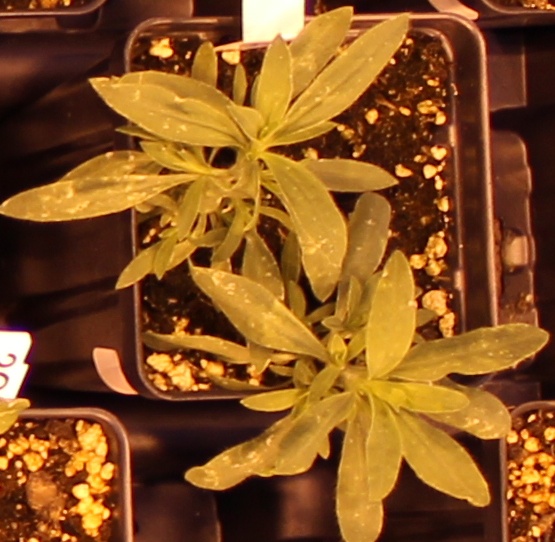
Label: Kochia